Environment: real
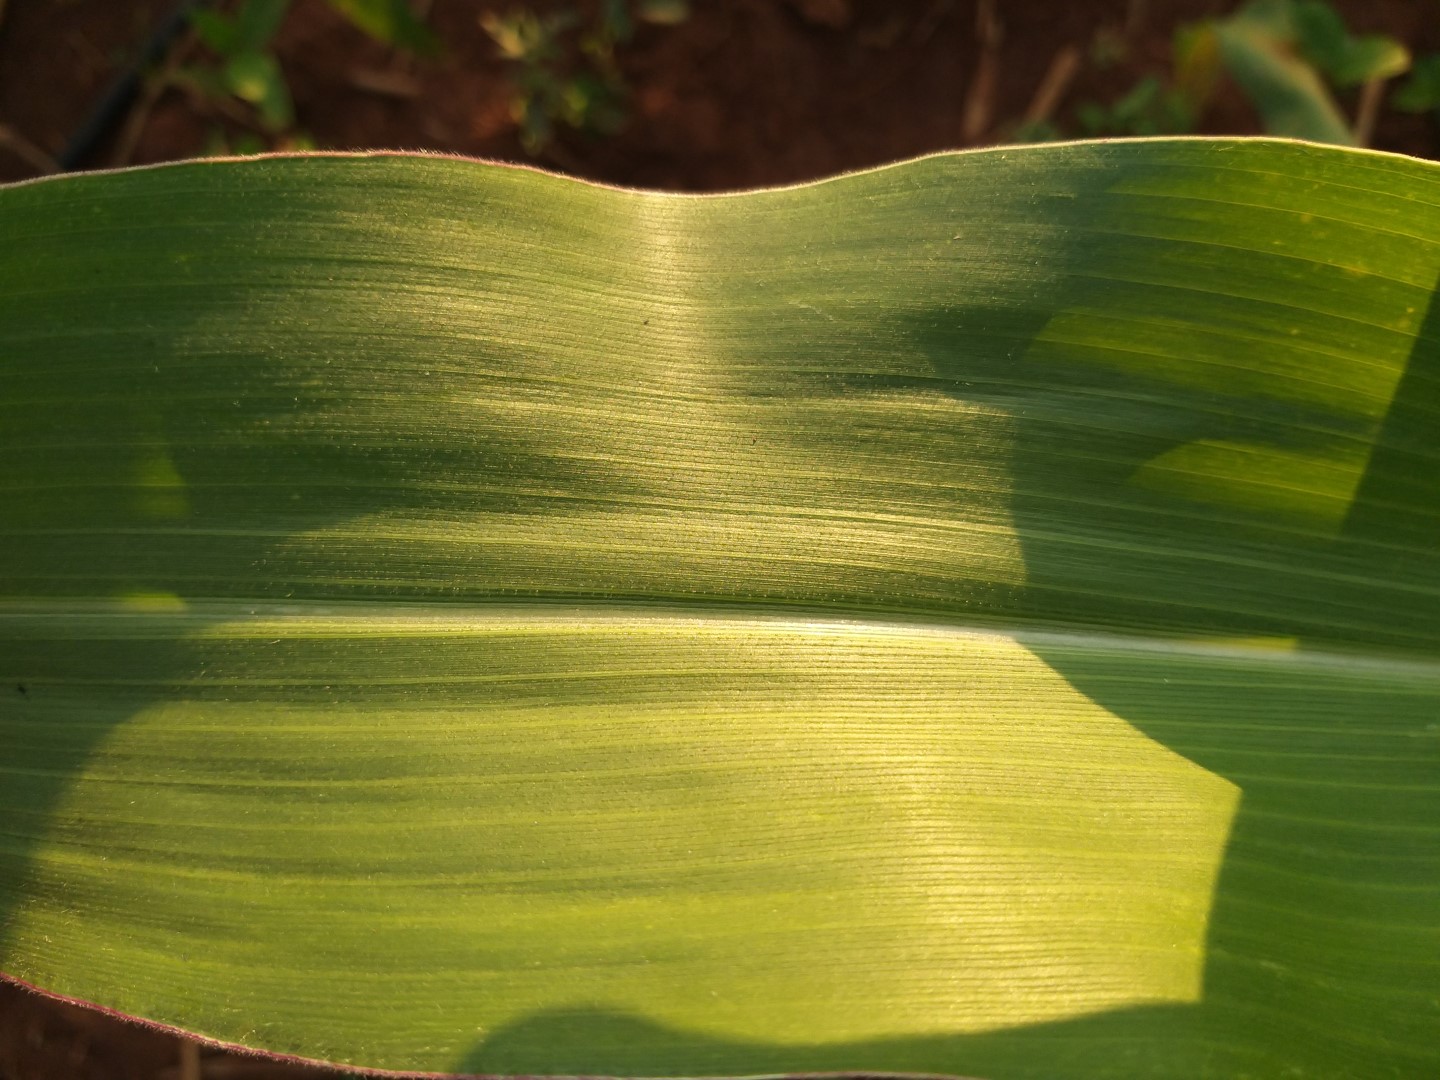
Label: healthy